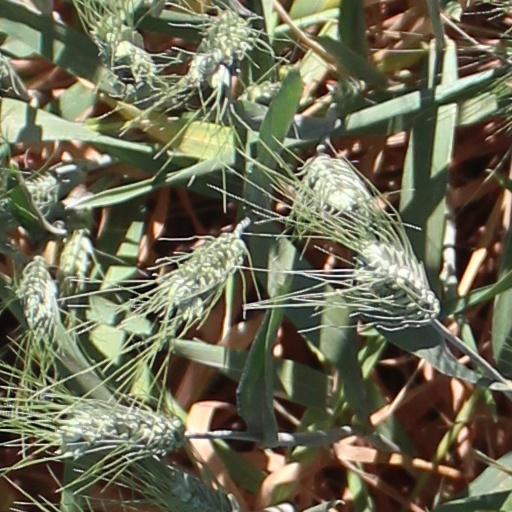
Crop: wheat